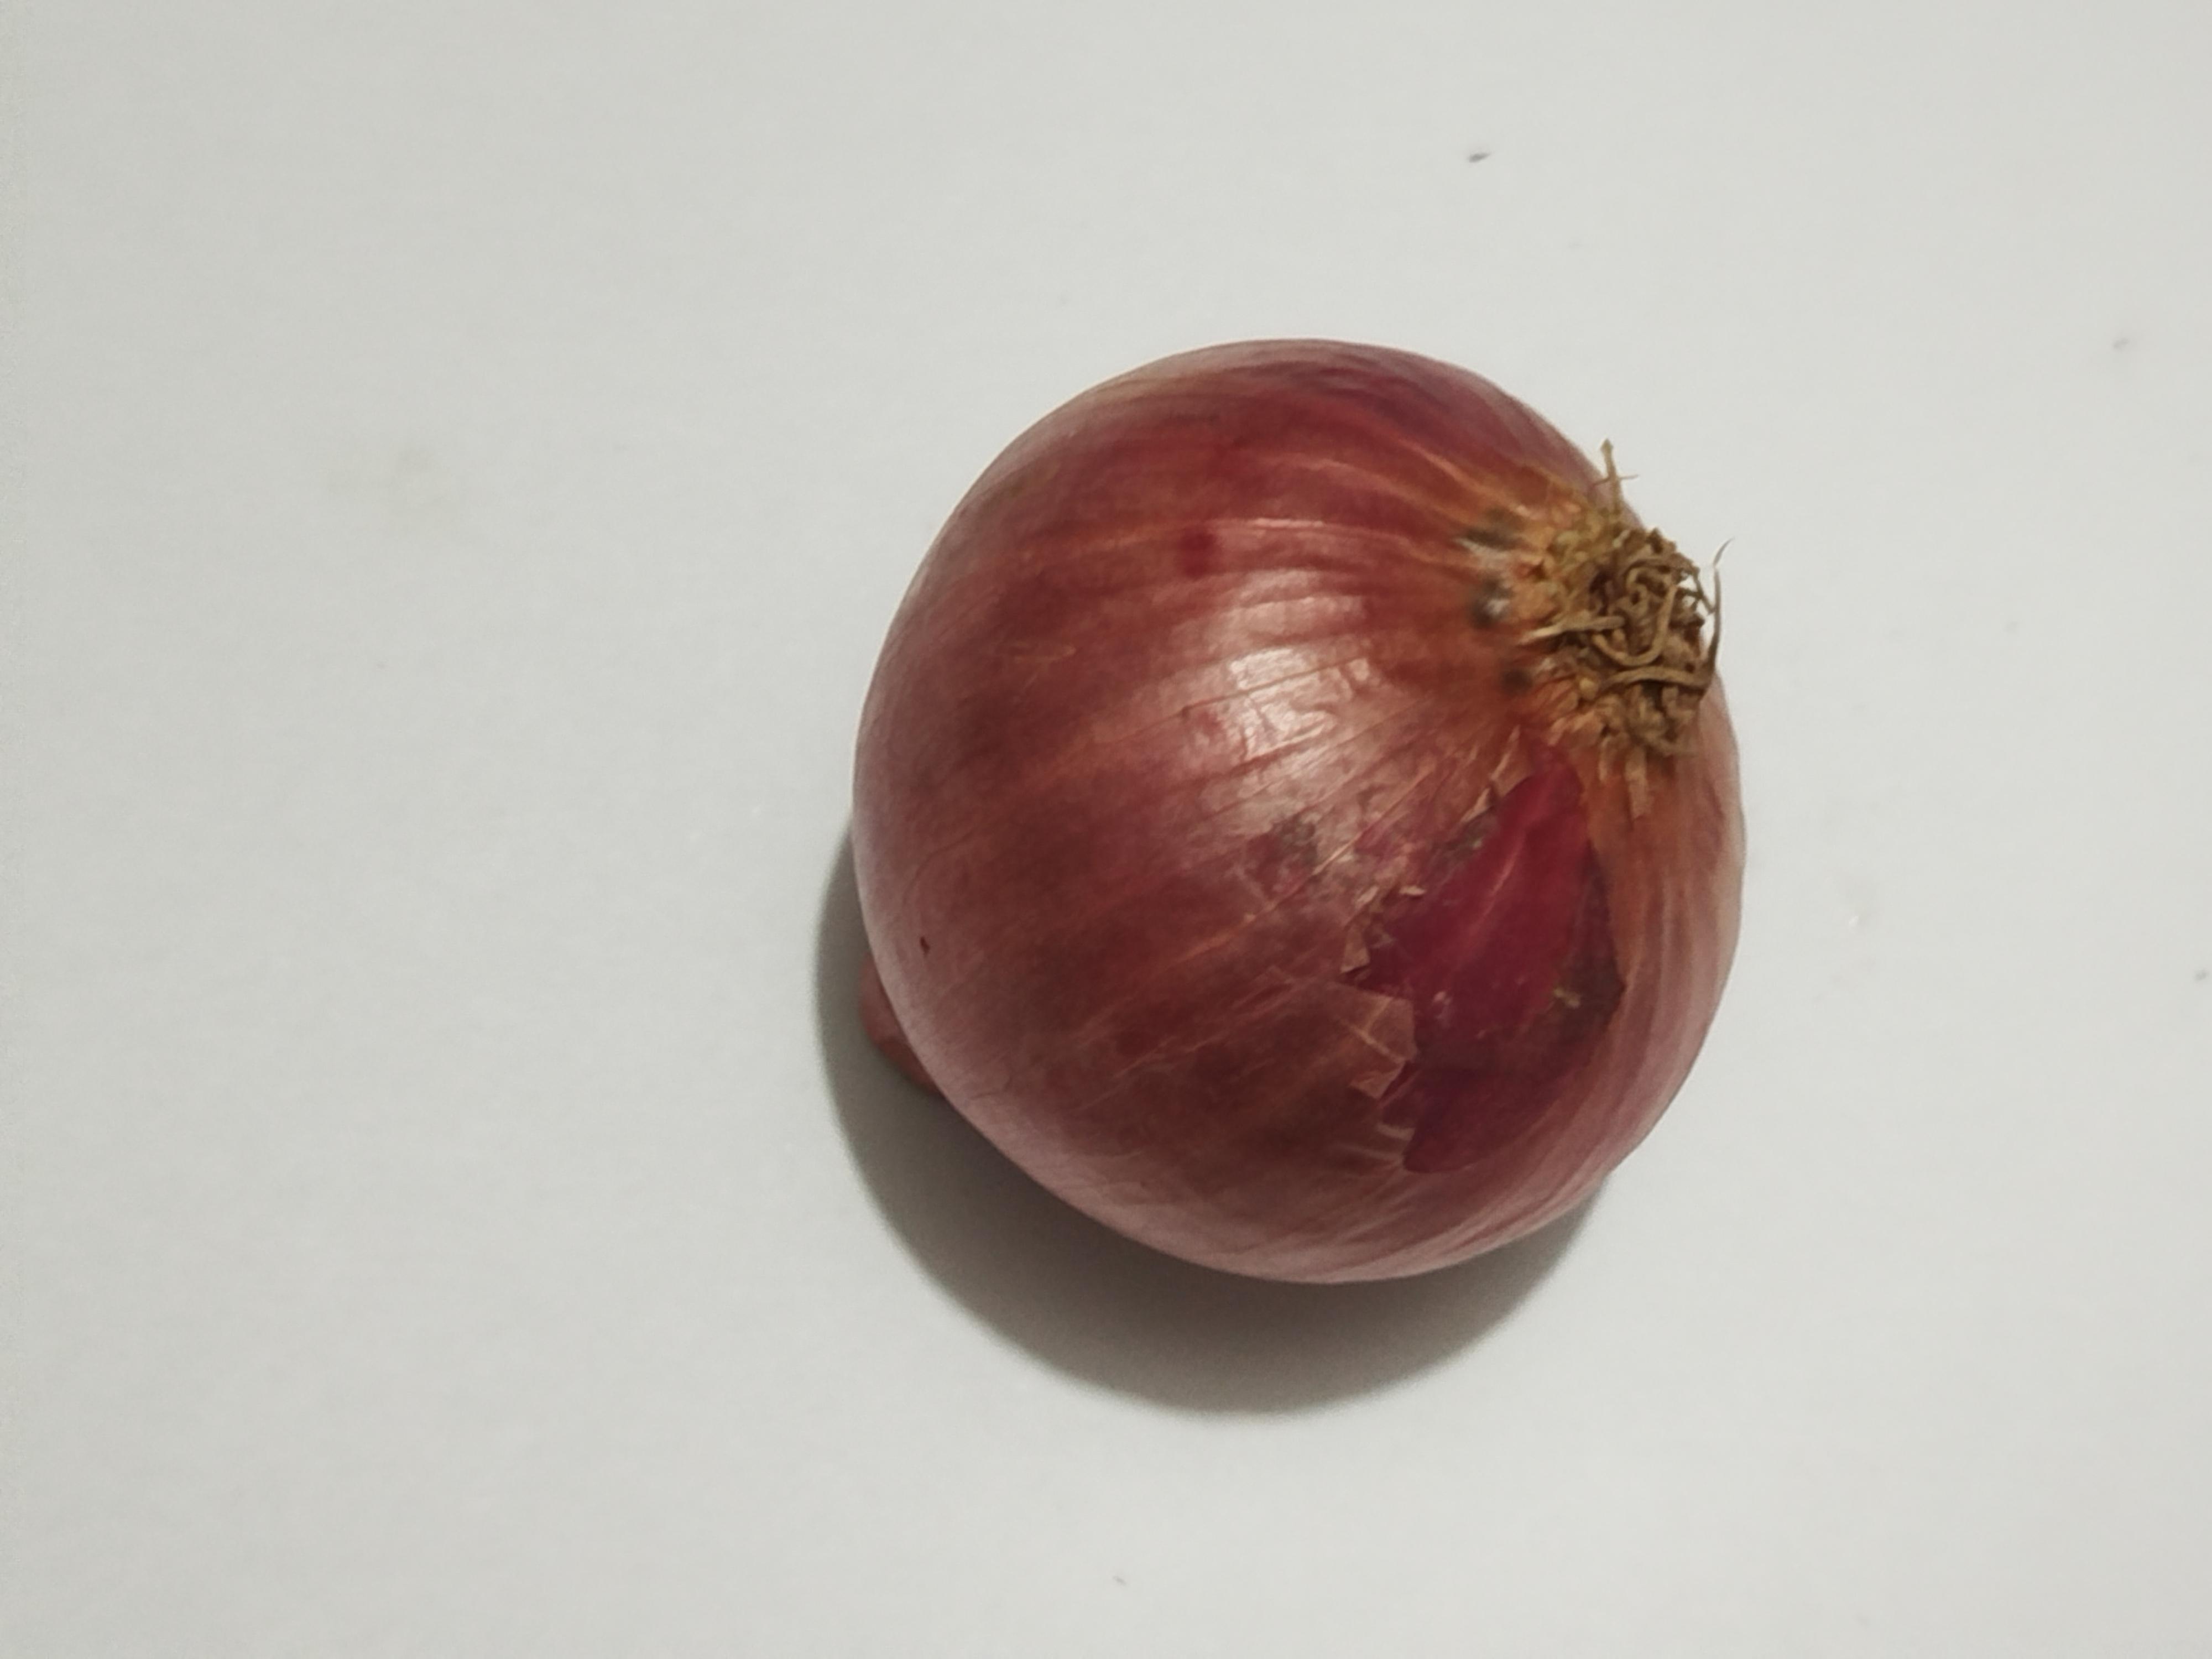
Label: Onion